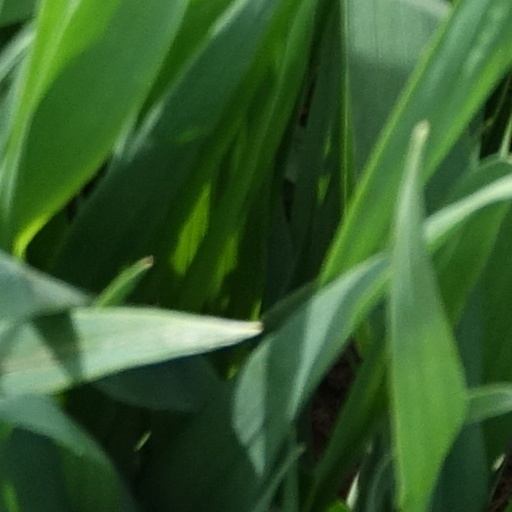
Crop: wheat